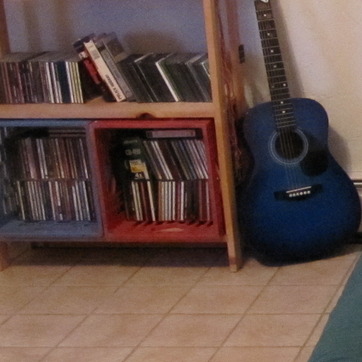
Material: paper